2raumwohnung

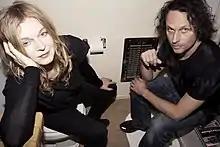
2raumwohnung (2012)

2raumwohnung (meaning "2-Room Apartment") are a German electro-pop duo that was formed in 2000 in Berlin. Its two members are singer, Inga Humpe, and her life partner, Tommi Eckart. They reached the high point of their career to date with the album "36 Grad" ("36 Degrees"), which remained in the German music charts for a total of 33 weeks. Their most successful single has been the album's eponymous title song. 2raumwohnung have also appeared internationally, e.g. at Expo 2010 and as a DJ team. The band releases its music on their own record label "it-sounds".